Andries Vermeulen

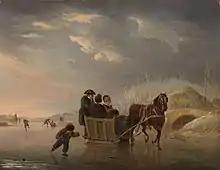
"Ice-sledding"

Vermeulen was born in Dordrecht. He was taught by his father, Cornelis Vermeulen. He was primarily a landscape painter. He worked for some time in Amsterdam, where he died. He is known for landscapes and engravings and his pupils were Leendert de Koningh and Arnoldus van Well.